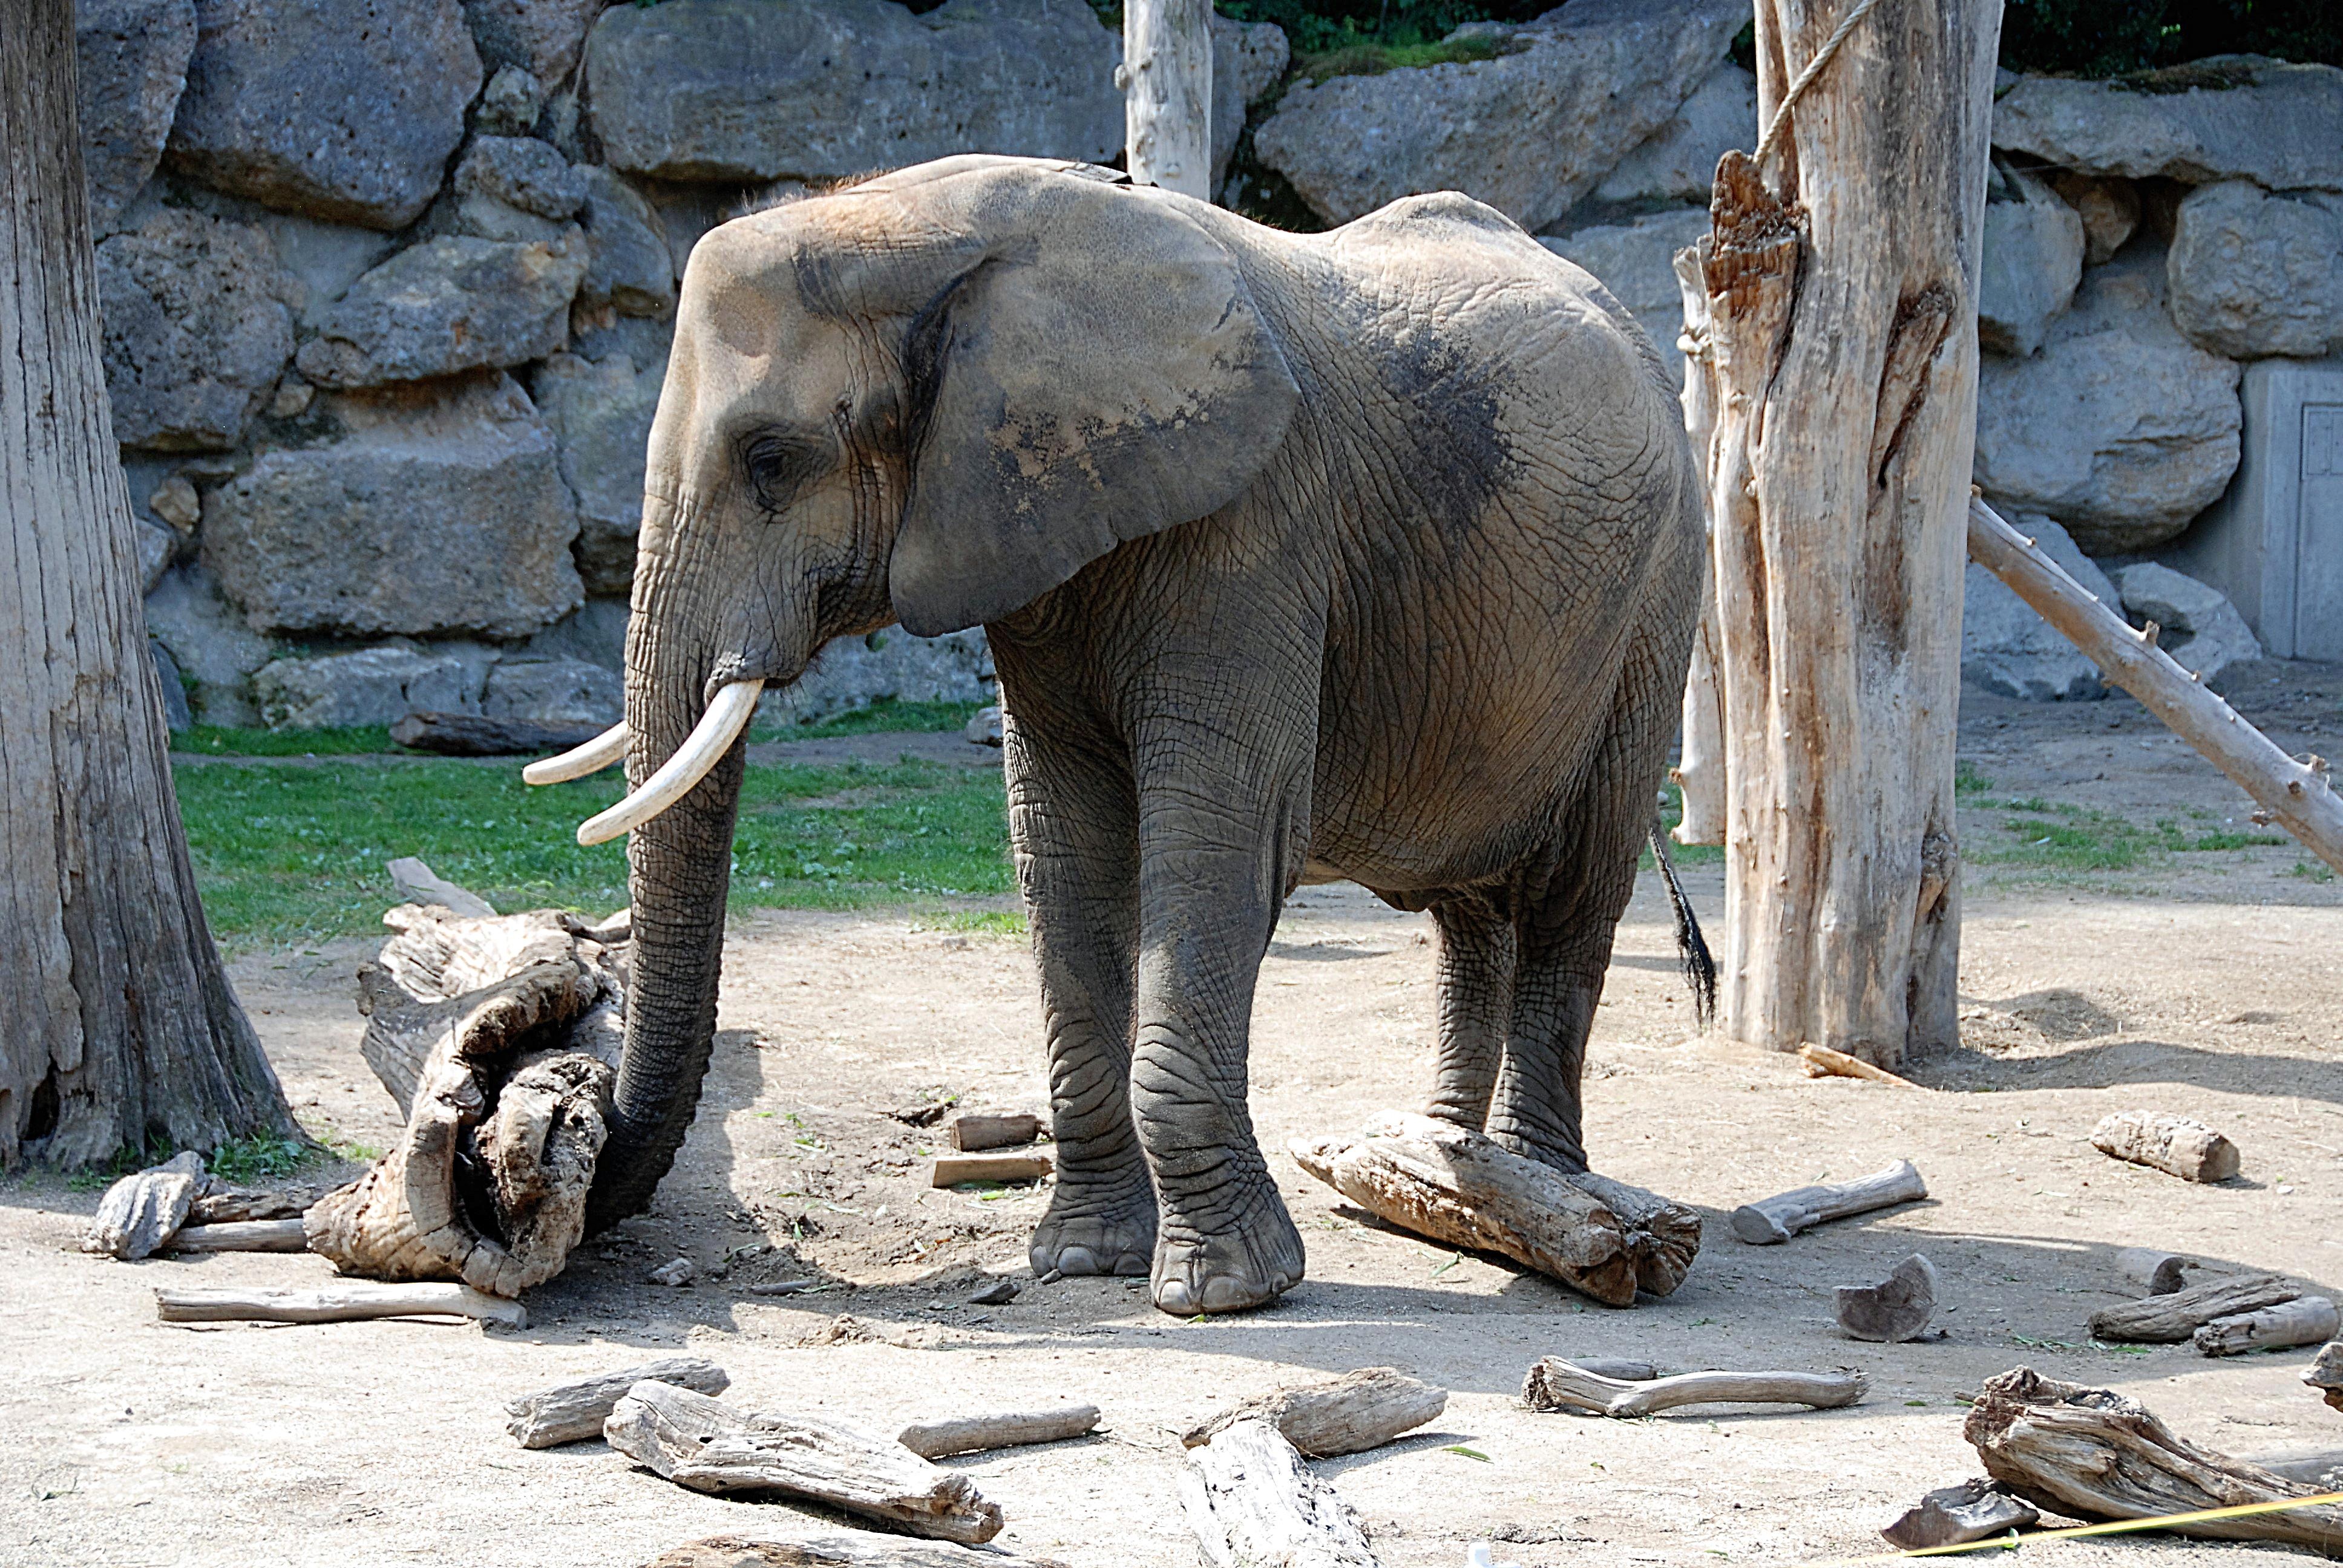
recreation, wildlife, zoo, fauna, elephant, animal portrait, pachyderm, indian elephant, african elephant, outdoor recreation, elephants and mammoths